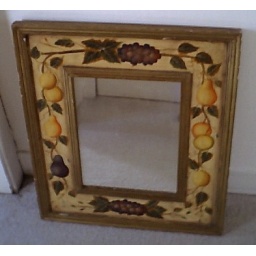
This mirror decorated with fruit painting was left behind by the previous owners.